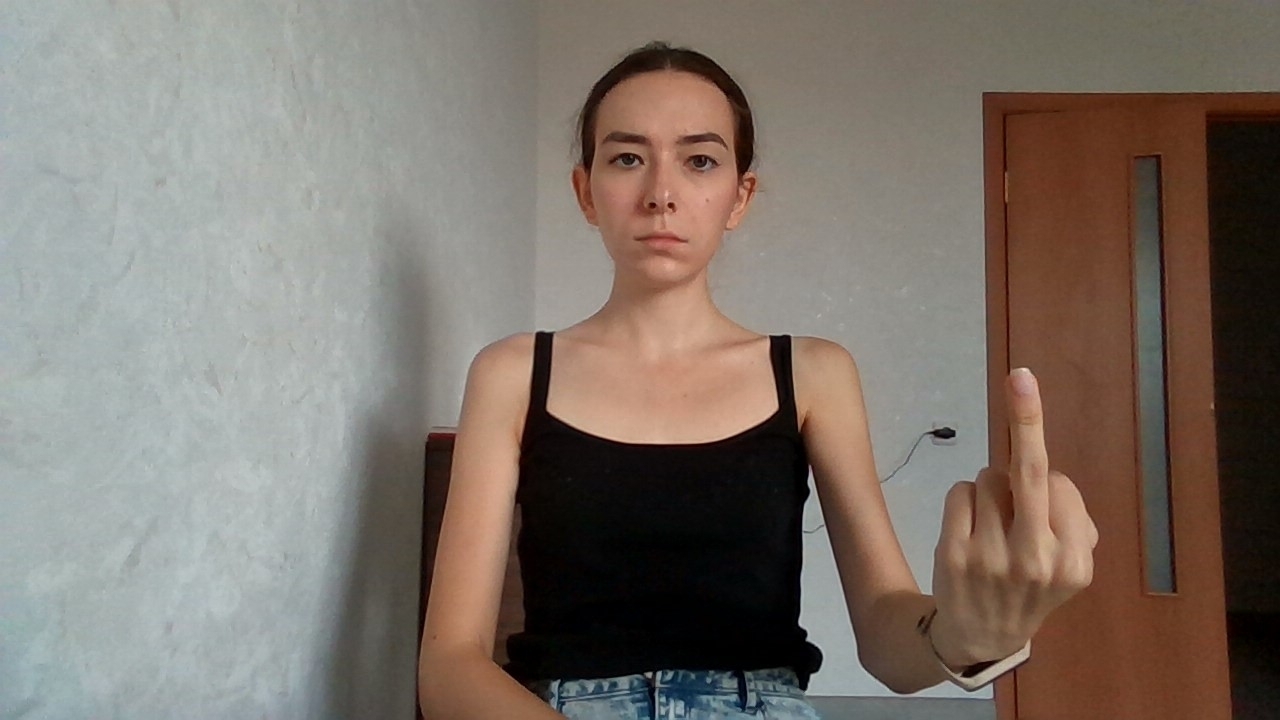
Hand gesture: middle_finger